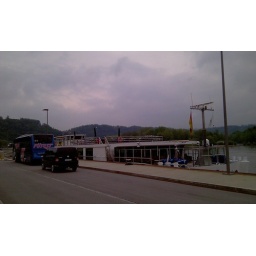
My van and Franz's bus in front of the Beatrice